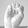
ASL letter: E